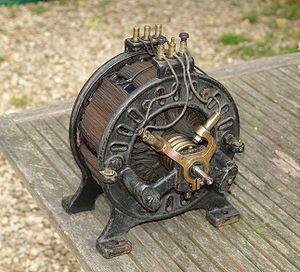
Ancien moteur à courant alternatif triphasé asynchrone à bagues, bobiné en anneau au stator, aux environs de 1910
Une machine électrique est un dispositif électromécanique fondé sur l'électromagnétisme permettant la conversion d'énergie électrique par exemple en travail ou énergie mécanique. Ce processus est réversible et peut servir à produire de l'électricité :